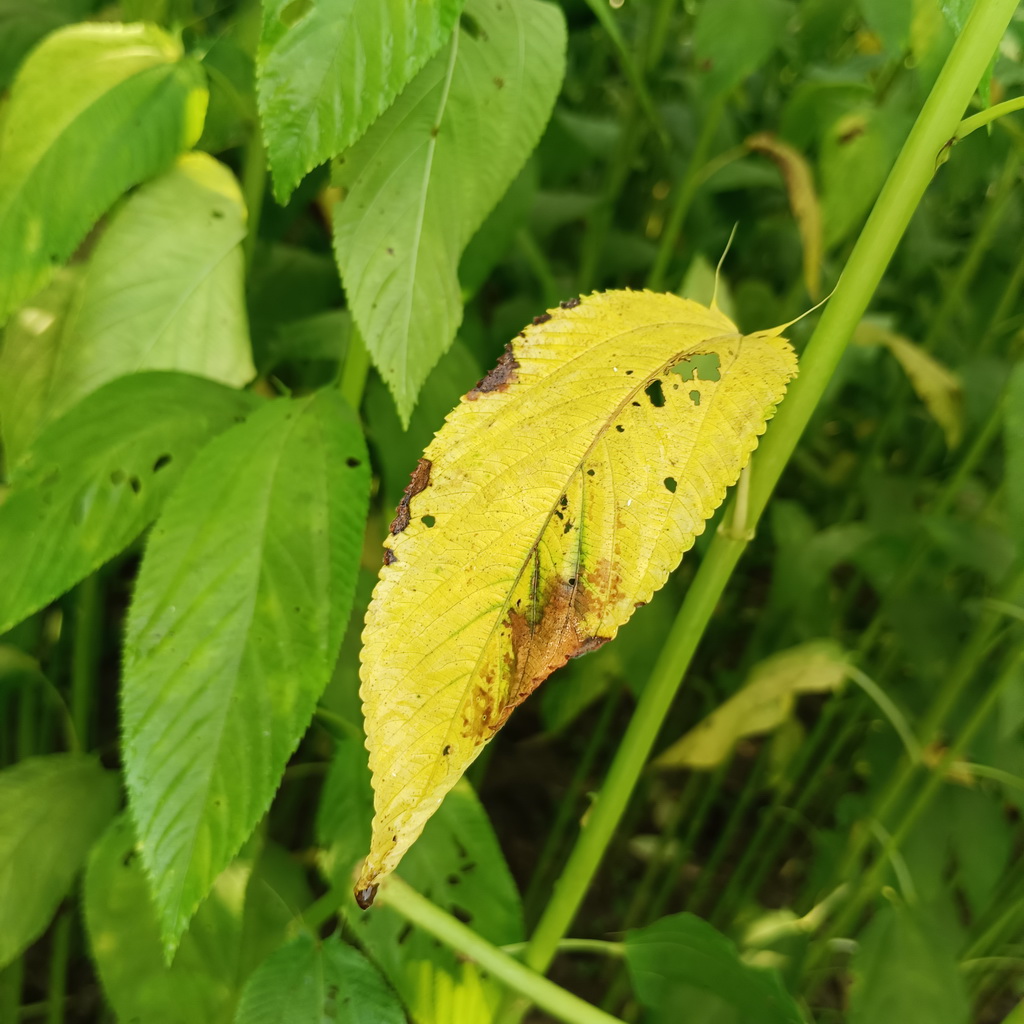
Label: Mosaic